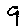
Label: 9